Law of Portugal

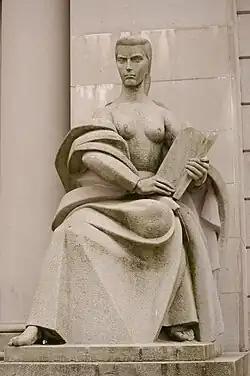
The representation of the Law, at the Courthouse of Guimarães.

The Law of Portugal is part of the family of what in English-speaking countries are sometimes called the "civil law" legal systems, referring to legal systems that developed at least in conversation or close ties with systems influenced by the ius commune medieval European tradition of Roman law (however, Scandinavian legal systems are often counted as such, despite the former not penetrating in influence, as opposed to local North Germanic customary law). As such, it has many common features with the legal systems found in most of the countries in Continental Europe.